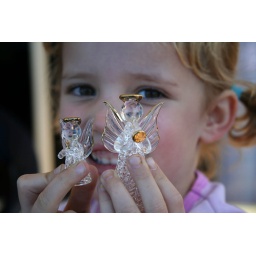
I love the way you can see her upside-down smiley face in the glass angels' heads.